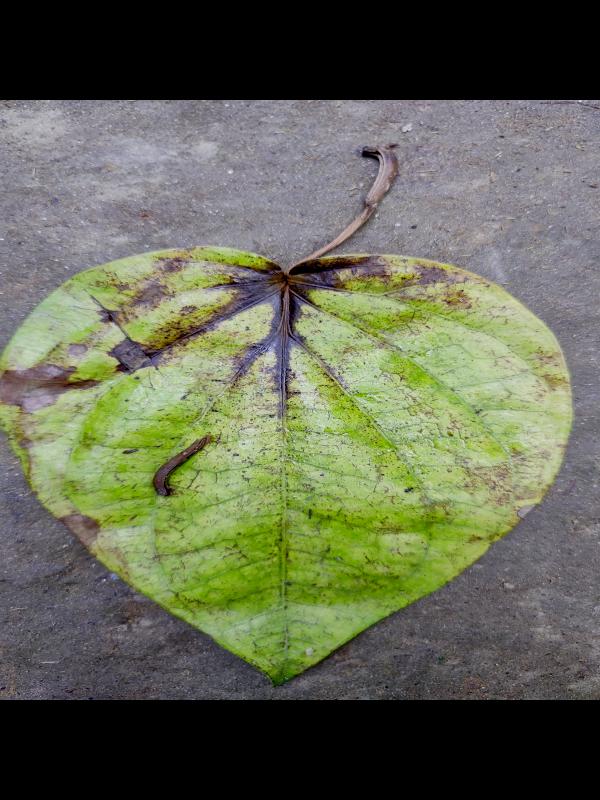
Label: Dried_Leaf